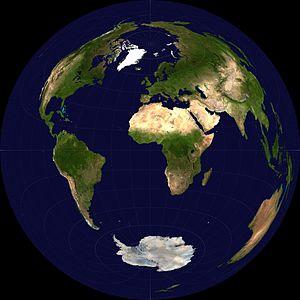
La projection azimutale équivalente de Lambert est une manière de projeter une sphère sur un plan, et en particulier, une façon de représenter entièrement la surface de la Terre sous la forme d'un disque. C'est donc une projection cartographique azimutale conçue en 1772 par le mathématicien alsacien Johann Heinrich Lambert.